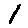
Label: 1